Peopling of Oceania

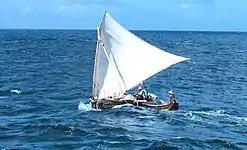
Outrigger pirogue from Micronesia.

The first interbreeding took place in the Philippines and continued along the route taken by Austronesian farmers and sailors.